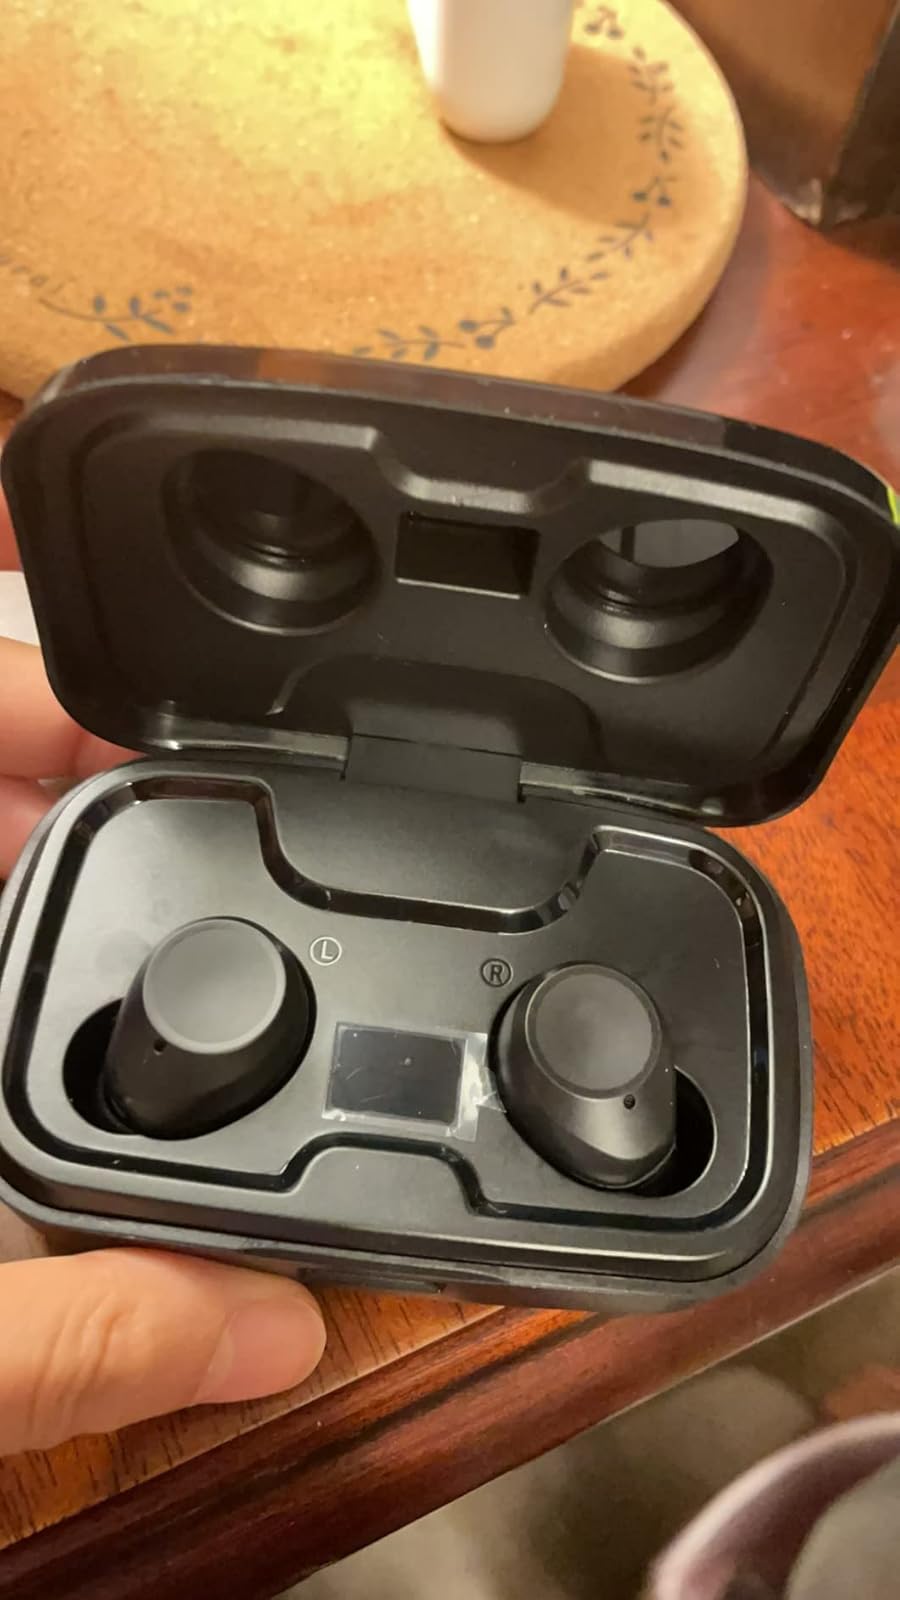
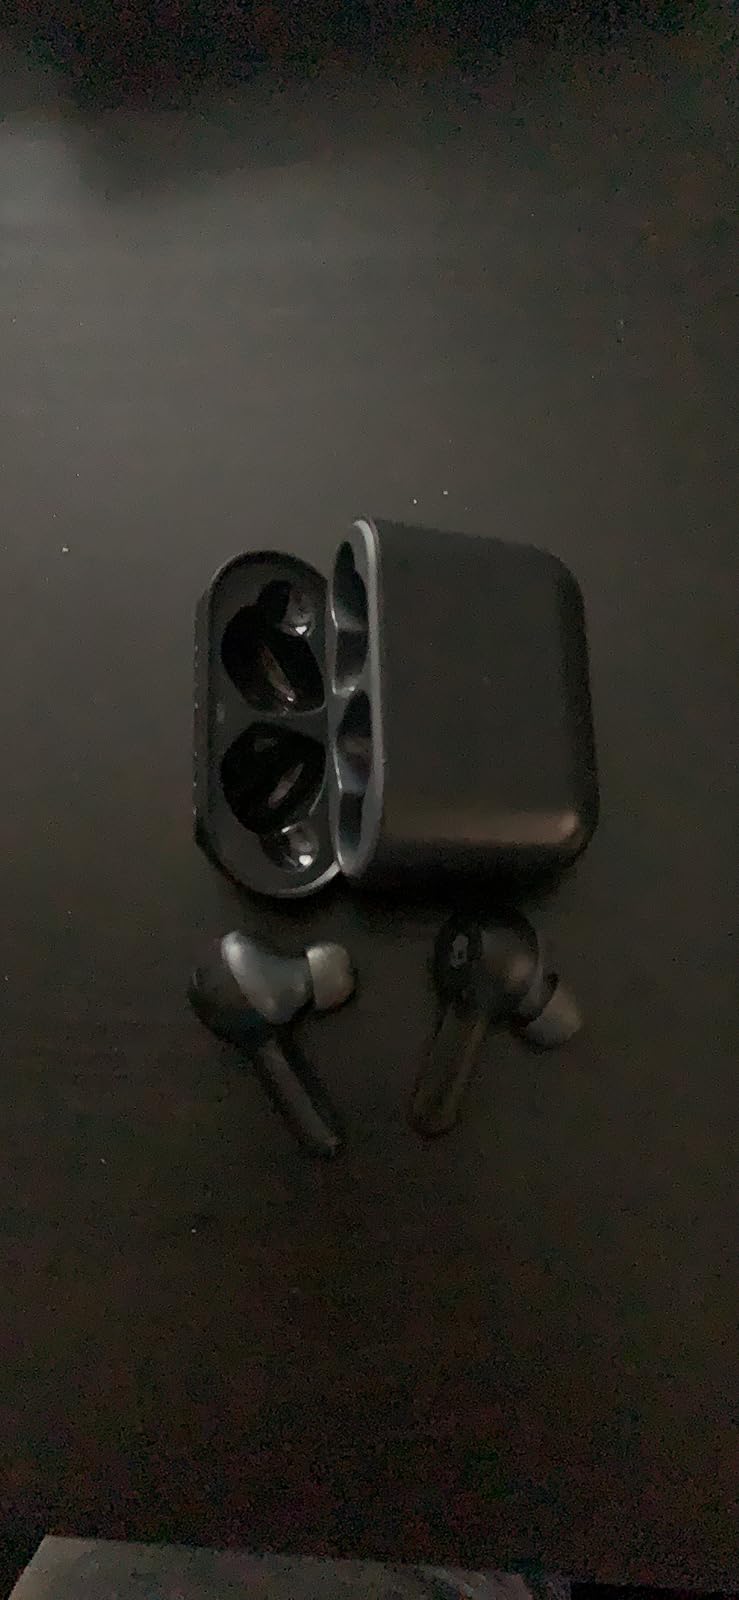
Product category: earbuds
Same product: no